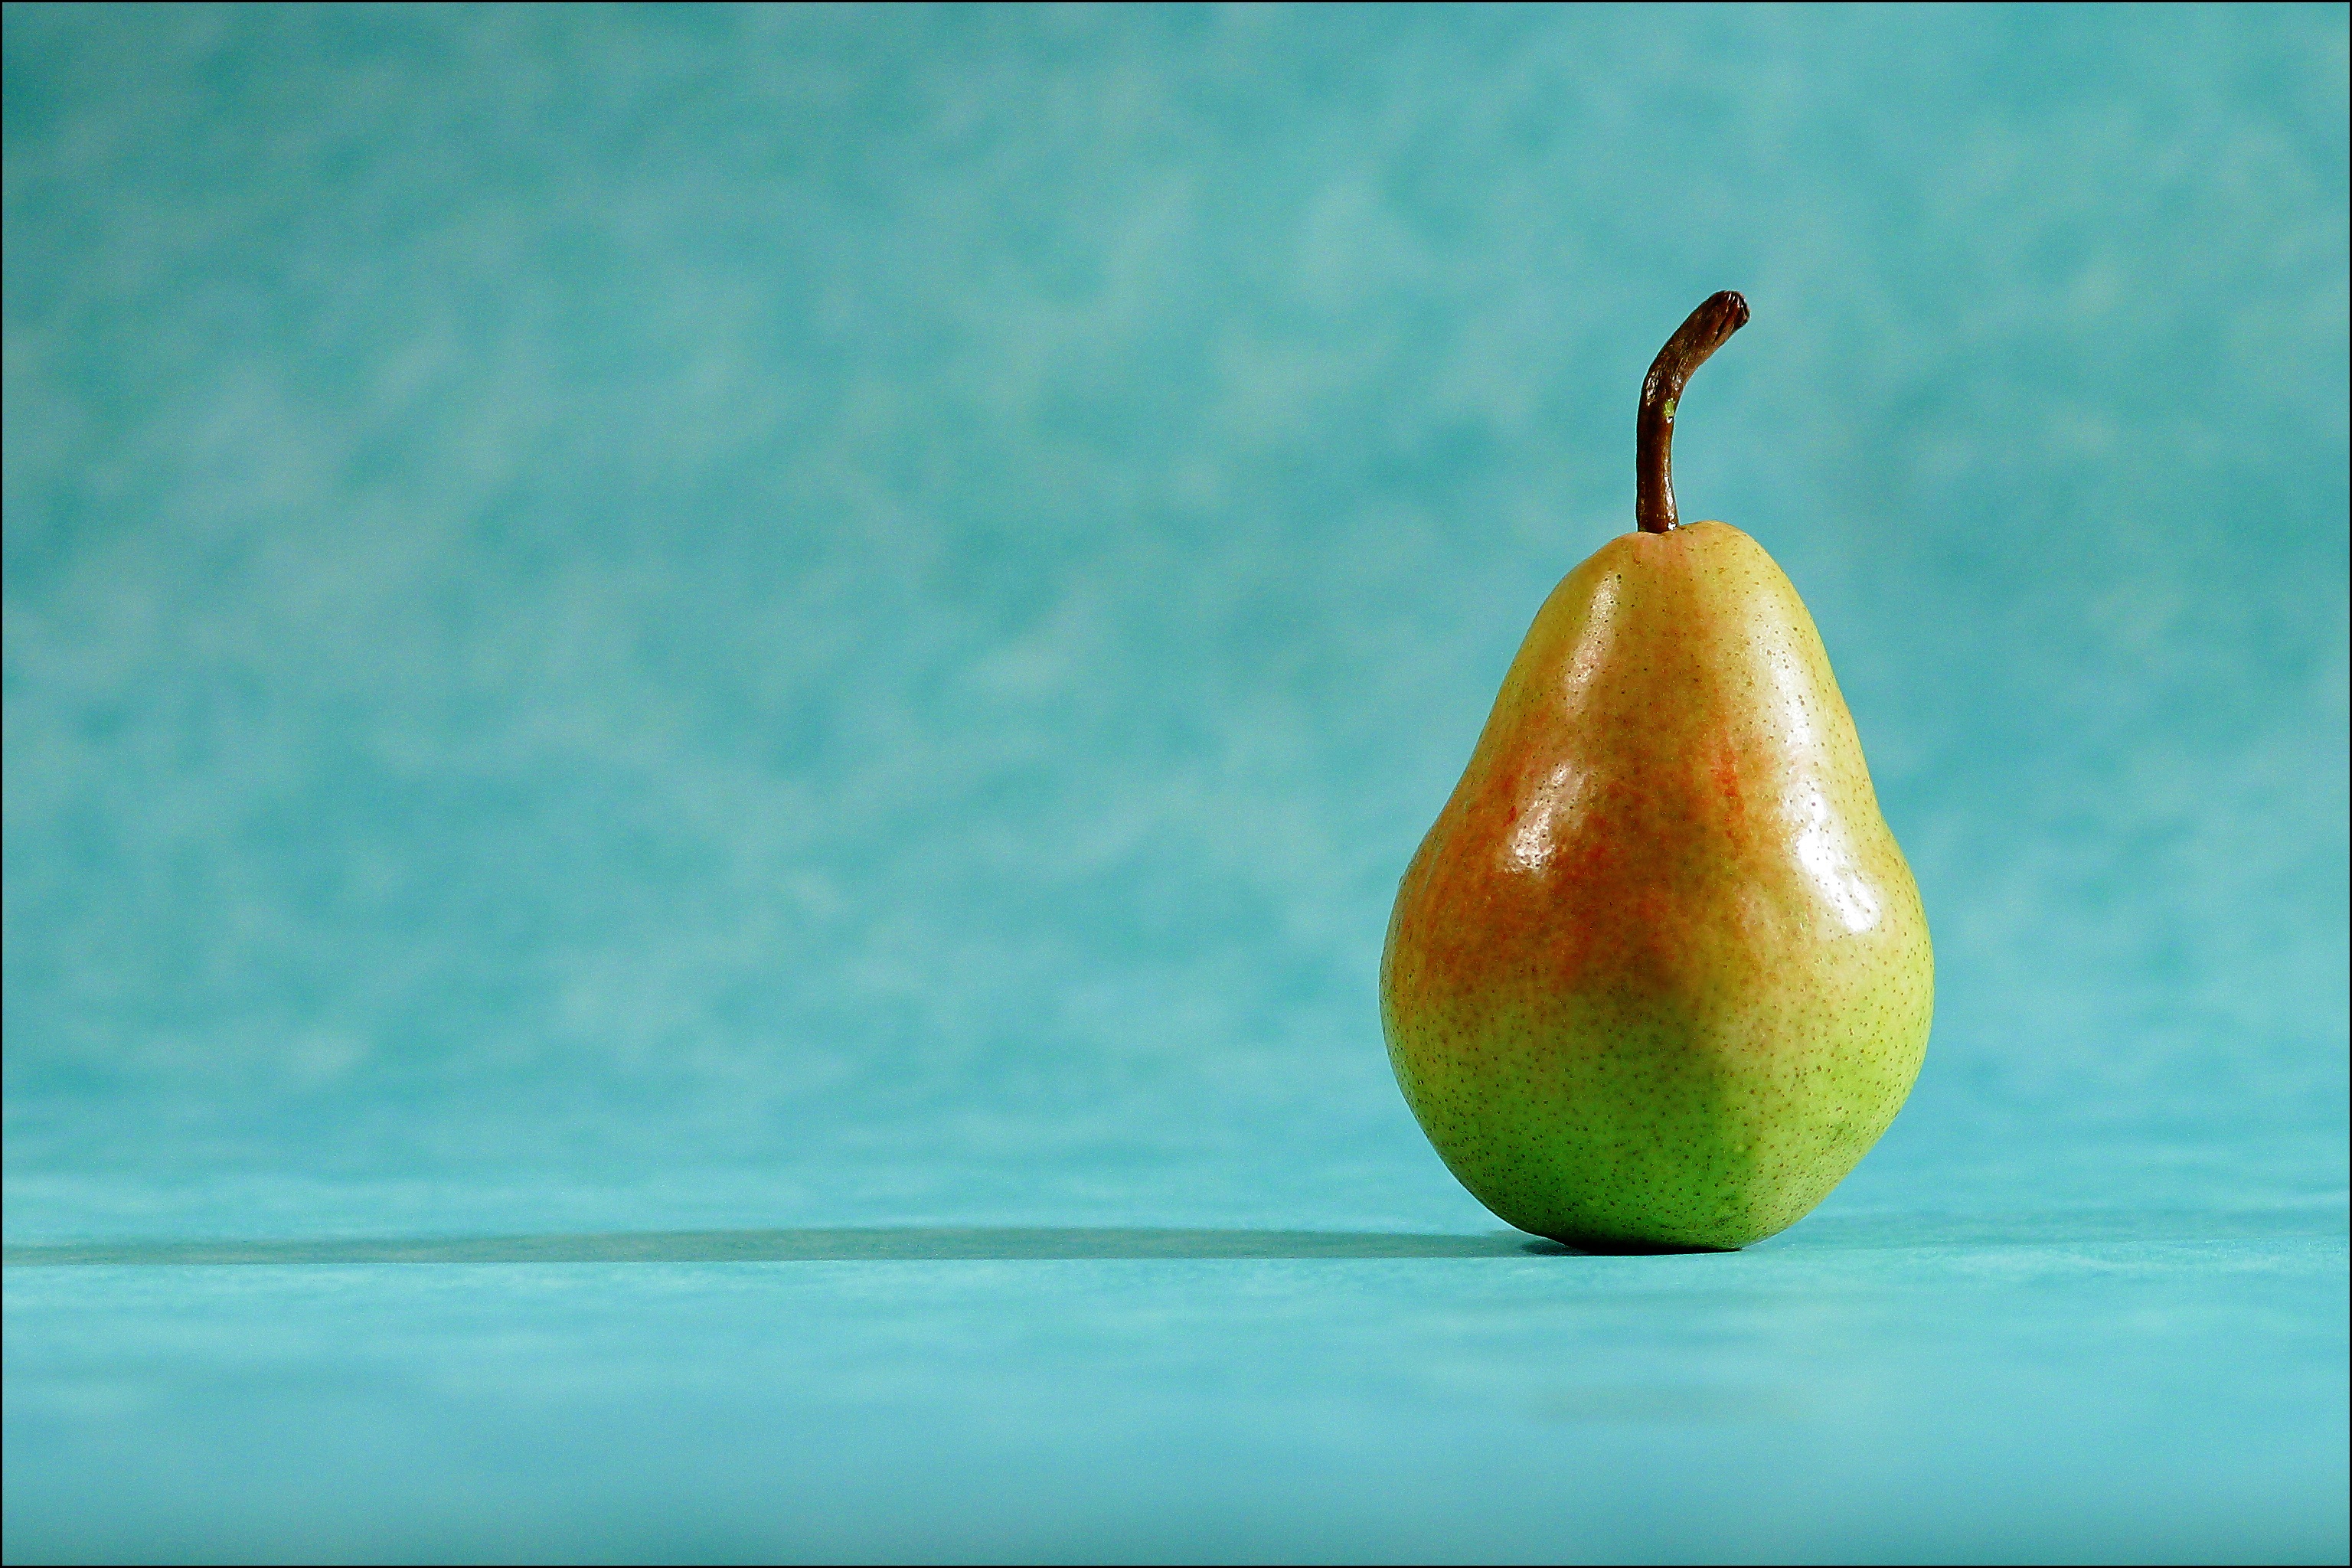
light, plant, fruit, sweet, ripe, food, green, produce, color, natural, fresh, pear, juicy, healthy, snack, delicious, still life, painting, stalk, focus, background, aqua, nutrition, shallow, fruit tree, tasty, vegan, skin, diet, depth of field, selective, organic, flowering plant, still life photography, land plant